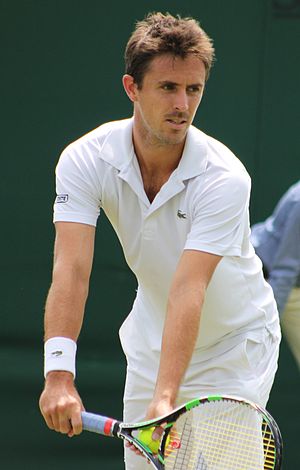
Édouard Roger-Vasselin / Biografi
Édouard Roger-Vasselin på Wimbledon 2014.
Édouard Roger-Vasselin er fransk tennisspiller der blev en professionel i 2001.